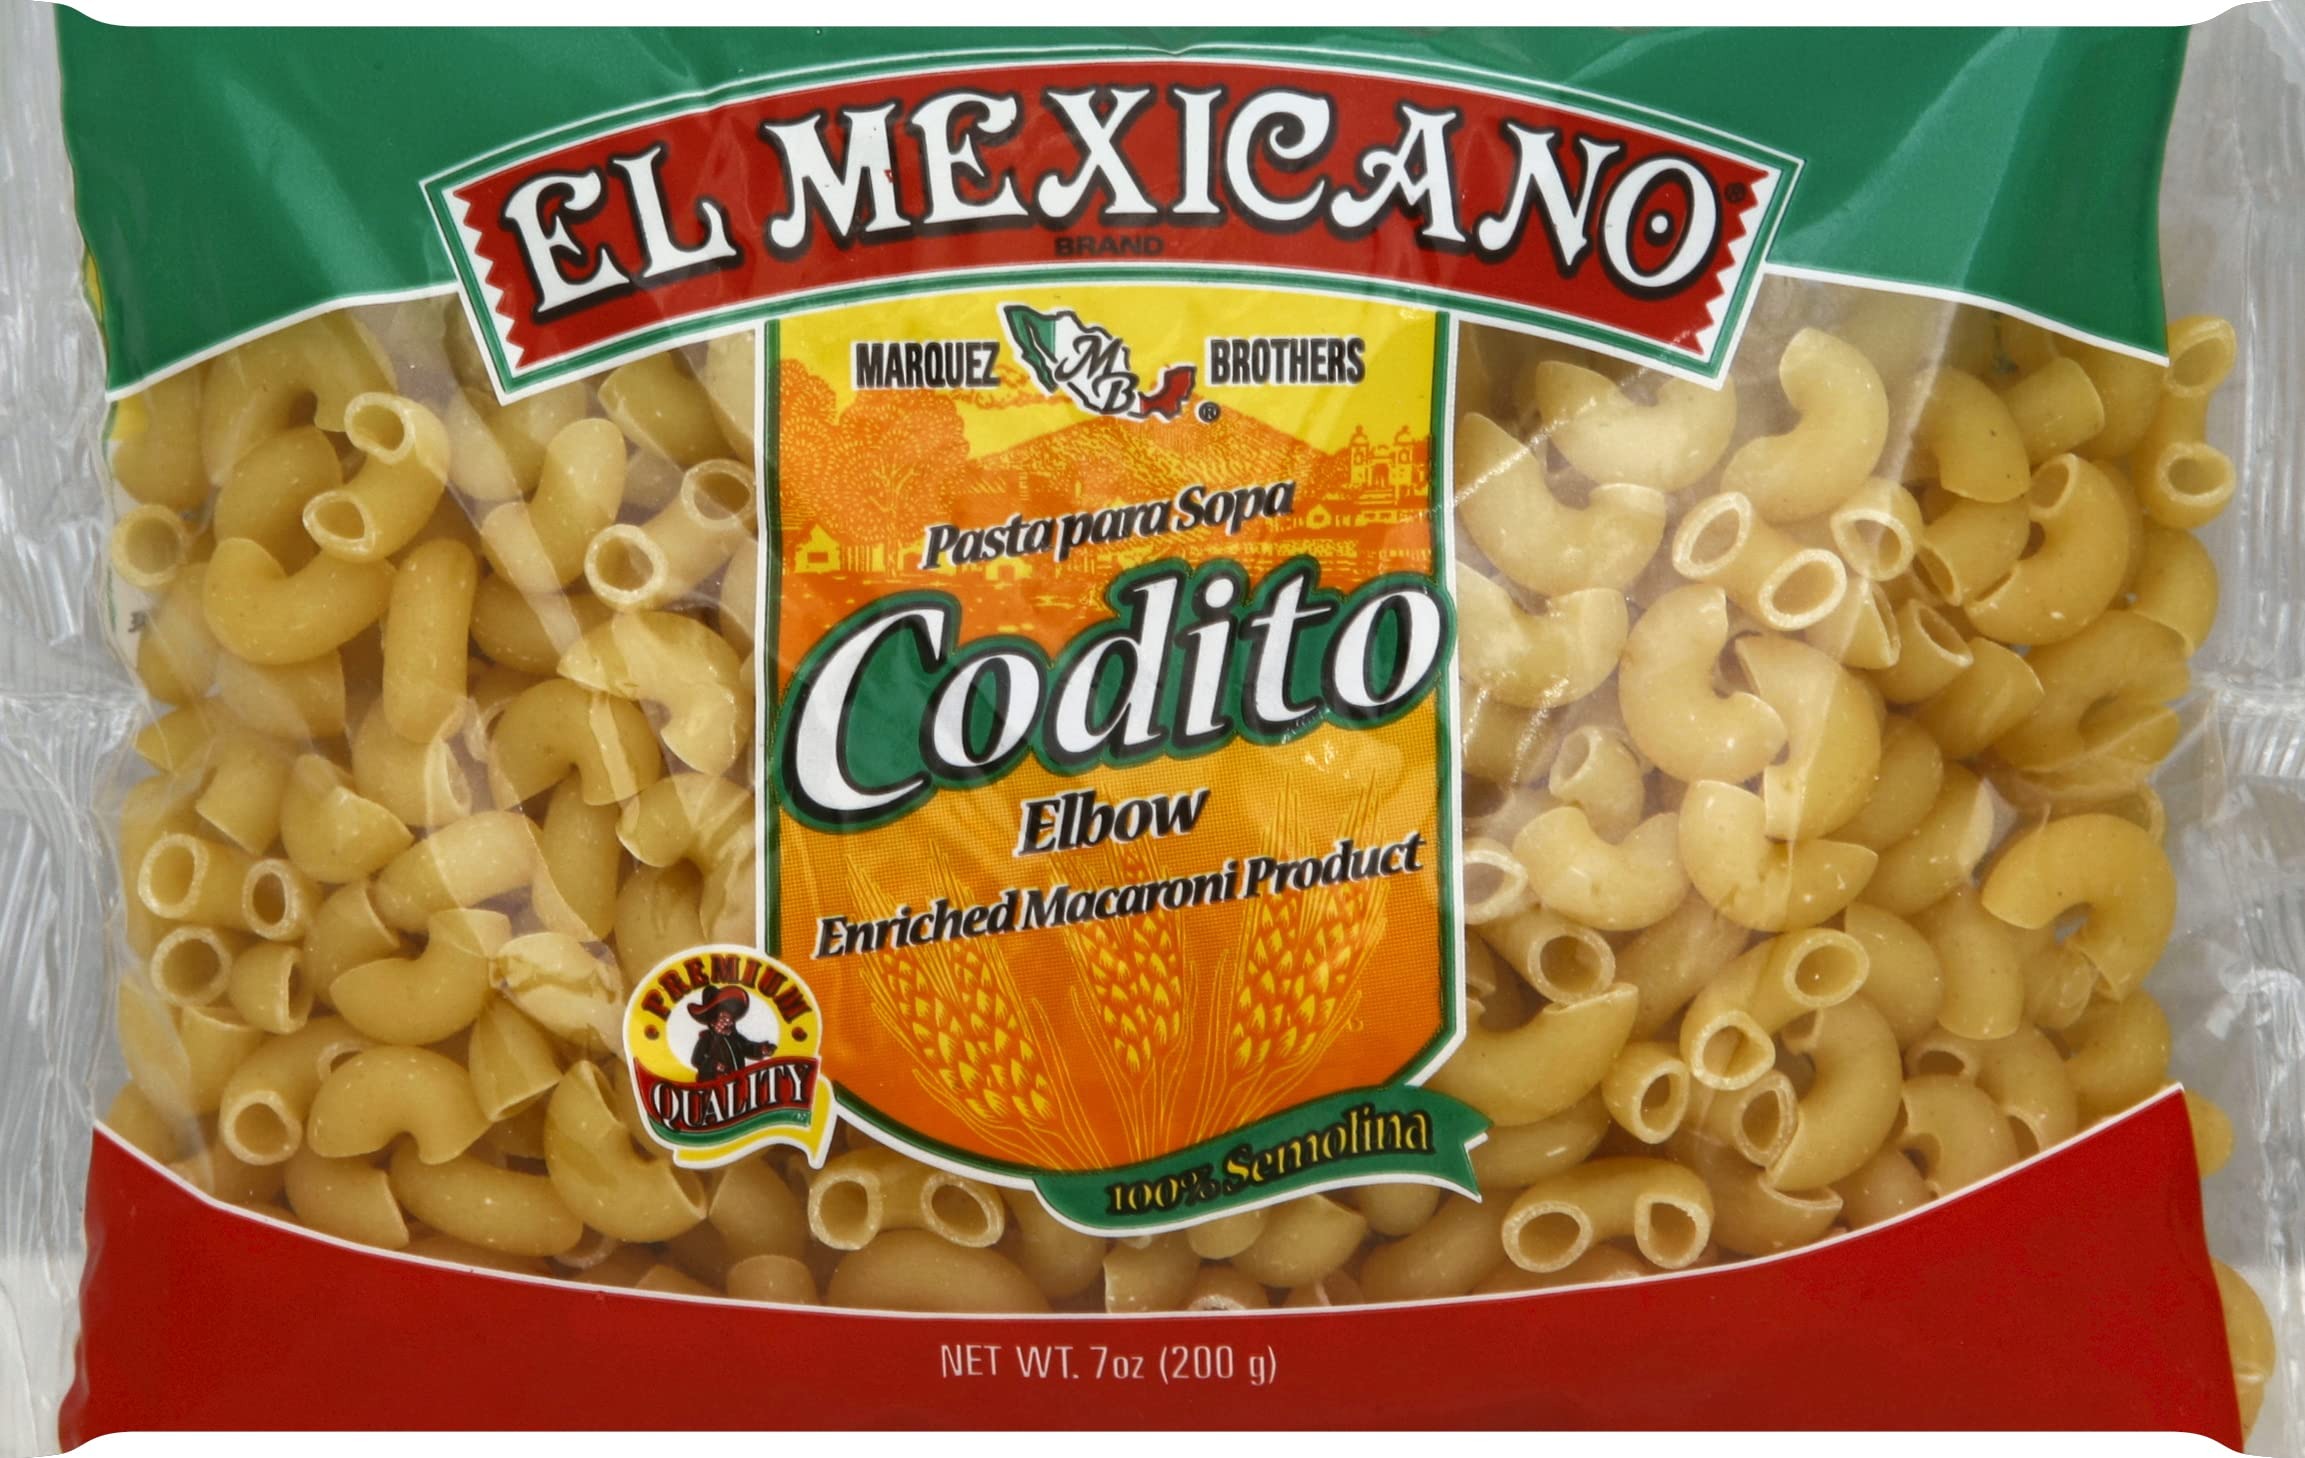
Item Name: El Mexicano, Codito Pasta, 7 Ounce
Product Description: Frozen Pastas
Value: 7.0
Unit: Ounce

Price: 0.52